Reactions to the disappearance of Madeleine McCann

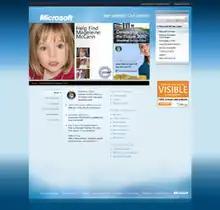
Advertisement on the front page of Microsoft's UK website

Several unofficial webpages were created following the disappearance, notably on social networking sites such as Facebook and MySpace, offering support to the McCanns. An unofficial one minute's silence was held for Madeleine on 21 May 2007, but since it was organised by an anonymous viral email, it was not thought to be widely observed.